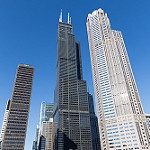
Label: buildings